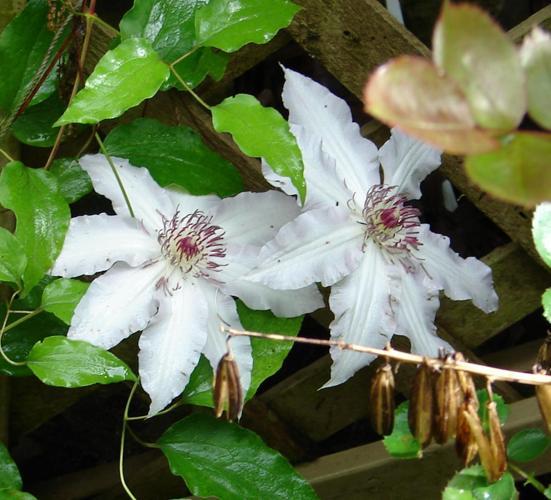
Label: clematis